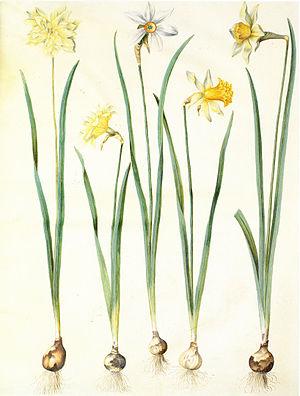
Narcissus est un genre de plantes herbacées vivaces de la famille des Liliaceae selon la classification classique ; la classification phylogénétique propose de classer ce genre parmi la sous-famille des Amaryllidoideae, de la famille des Amaryllidaceae.